Ubeidiya prehistoric site

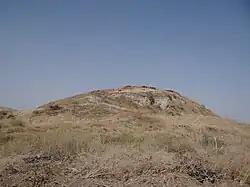
Tell 'Ubeidiya, a nearby archaeological mound

On the mound once stood a walled city which controlled the crossroads of the Jordan Valley and the road linking the Golan Heights to the port of Acco. Tell Ubeidiya is considered as one of the possible candidates for the Bronze Age city of Yenoam, known from Egyptian sources, but this is a matter of speculation.